Gala State Historical Ethnographic Reserve

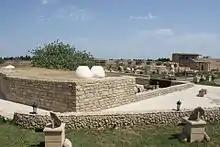
Gala State Historical Ethnographic Preserve

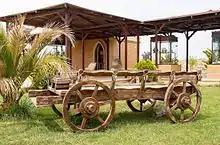
Another view

The Gala State Historical Ethnographic Reserve is a complex of museums in Baku, Azerbaijan. Inside there are three different types of museums: Museum of Archaeology and Ethnography (open-air), Castle Museum (partly open-air), and the Museum of Antiques. Vehicles are offered to visitors due to the spacious area of museums. There are the tours in different languages: Azerbaijani, Russian, English, German and French.